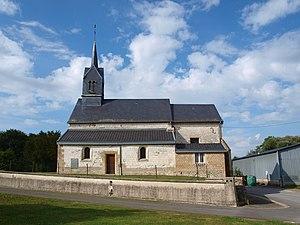
Saint-Pierre-à-Arnes (Ardennes, France)